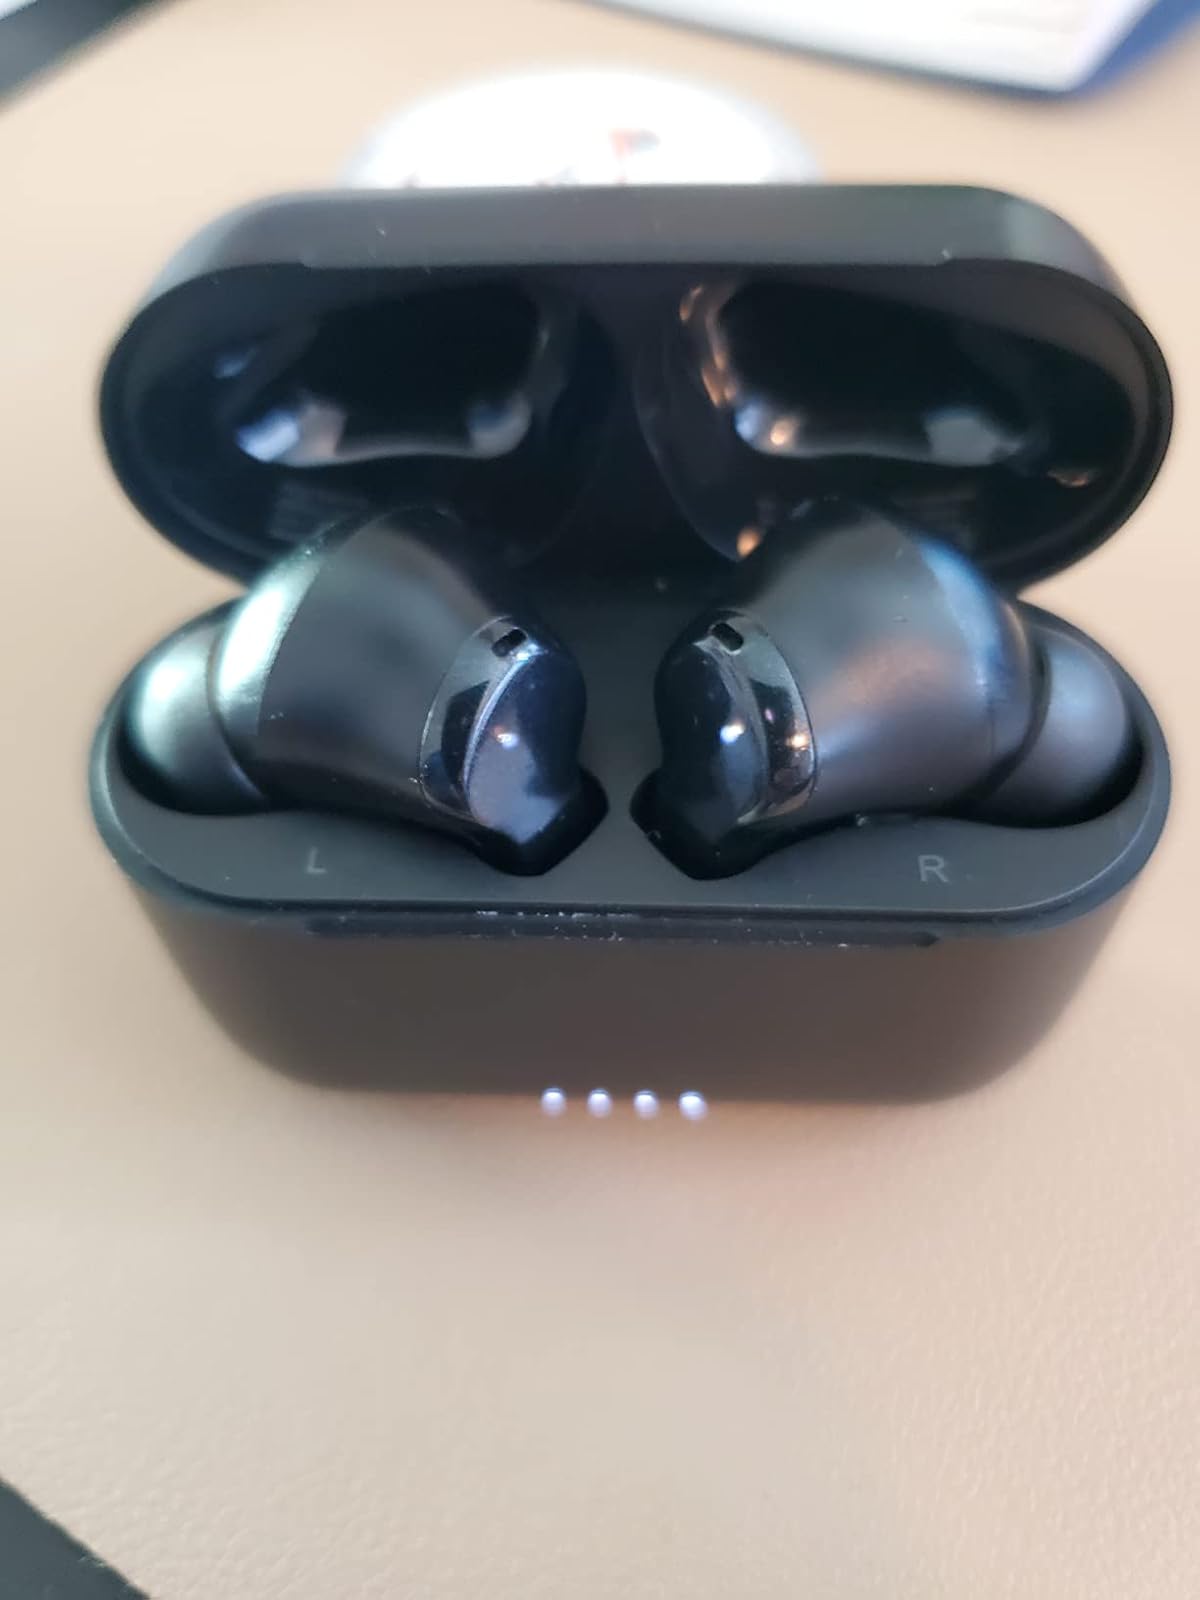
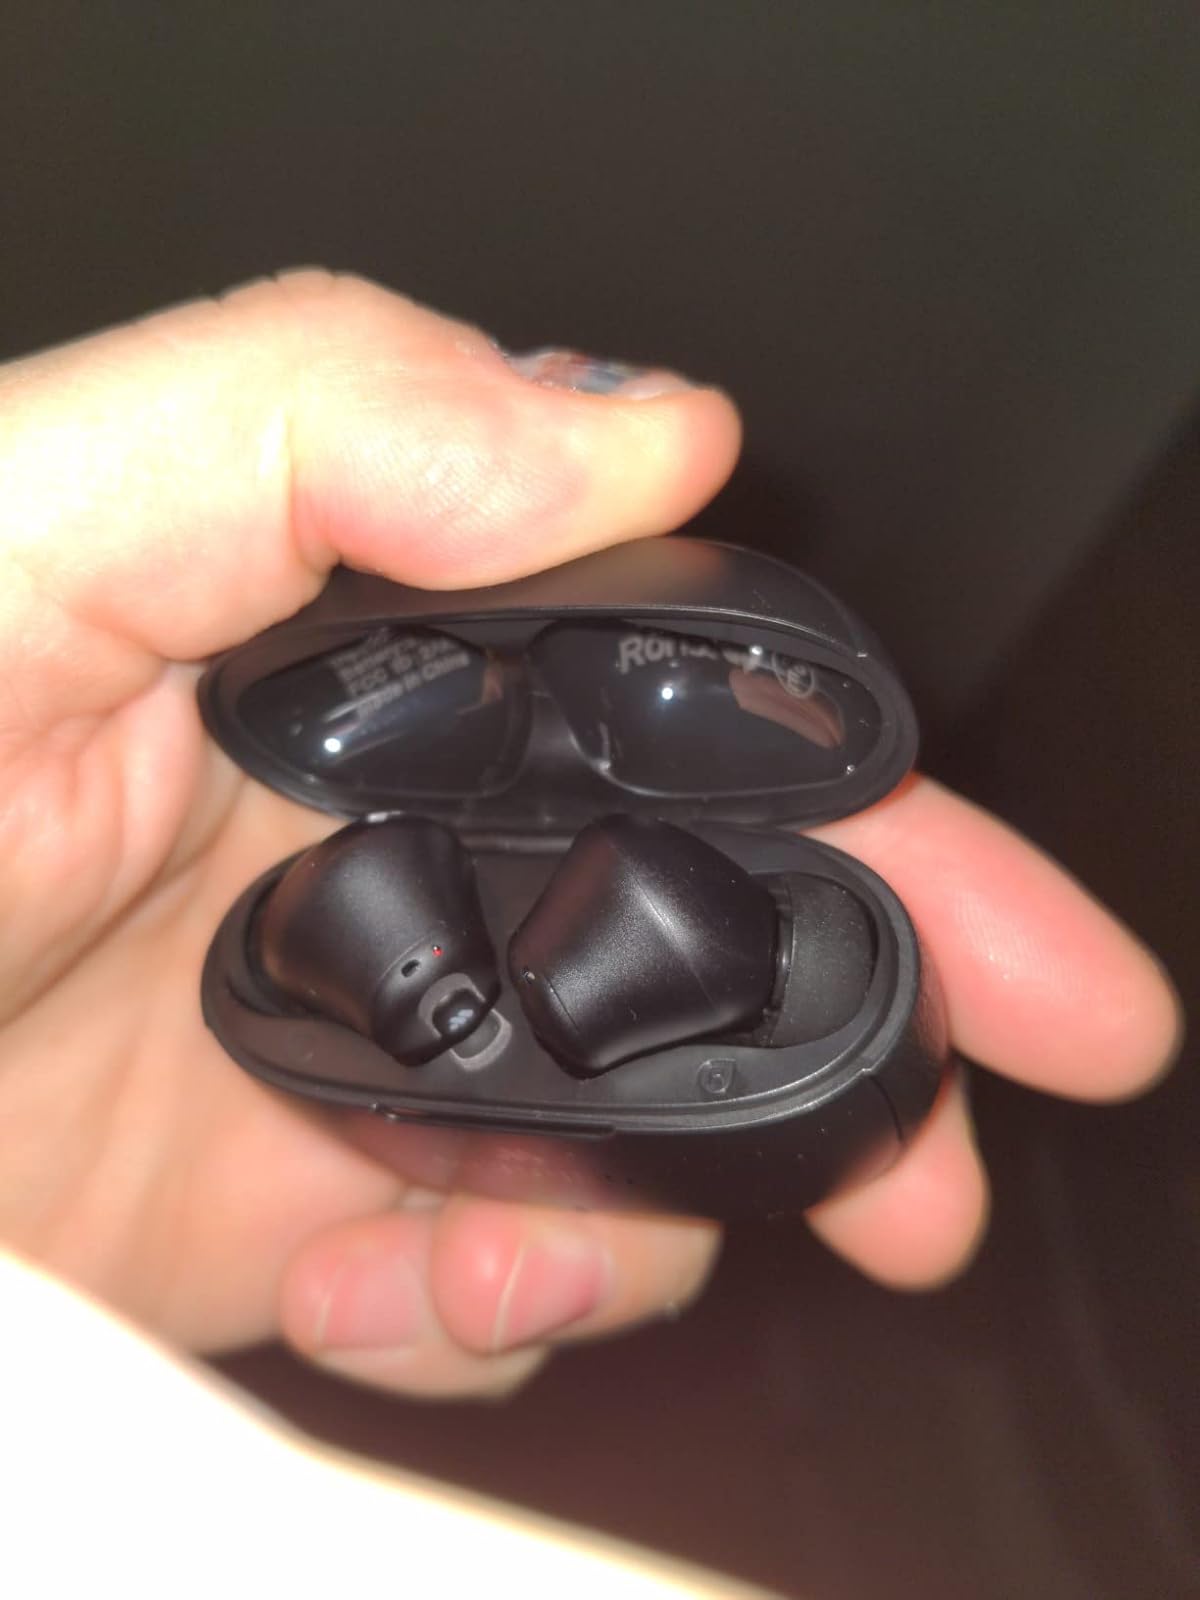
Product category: earbuds
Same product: no